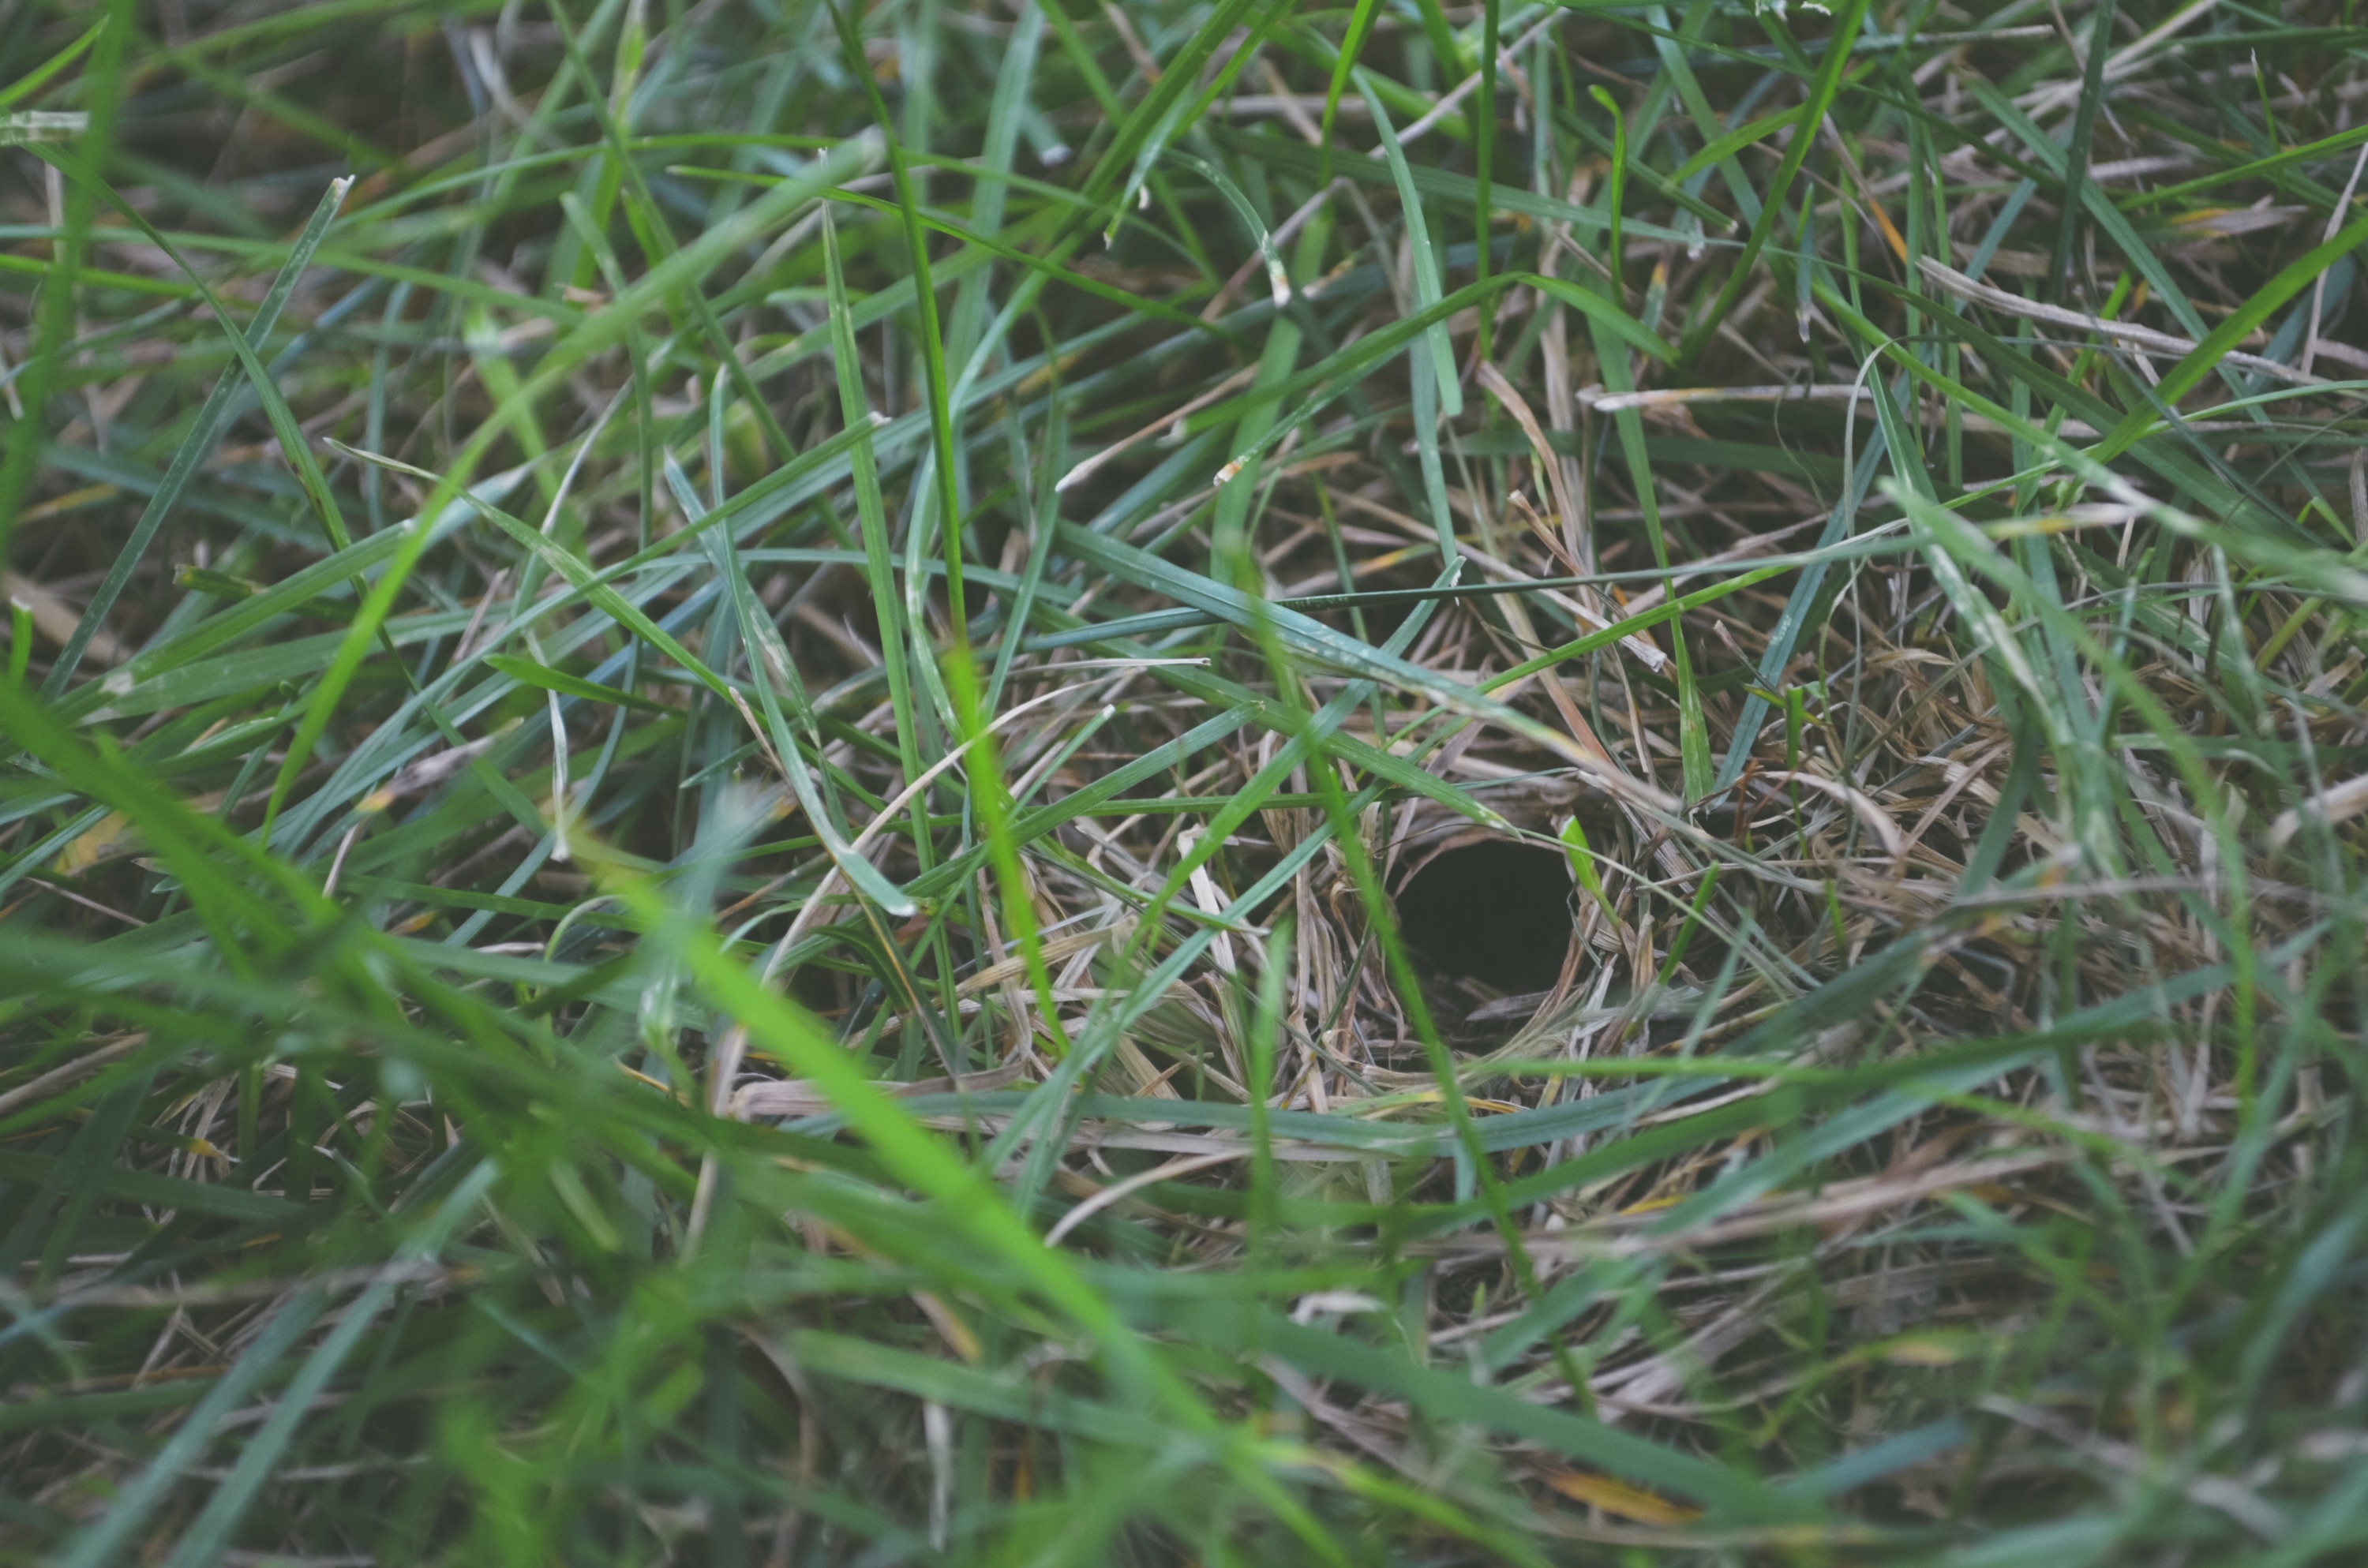
grass, plant, lawn, leaf, flower, green, crop, soil, flowering plant, grass family, land plant